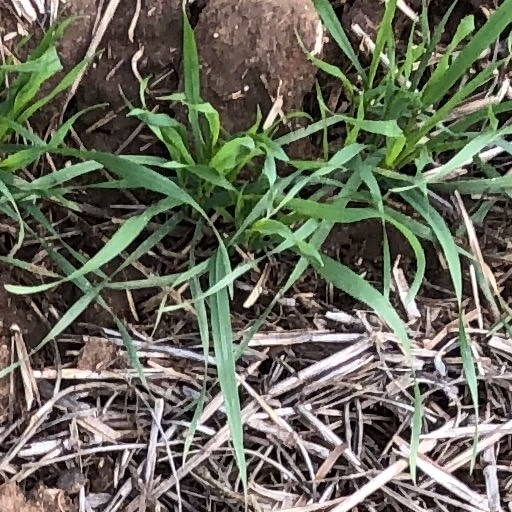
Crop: wheat